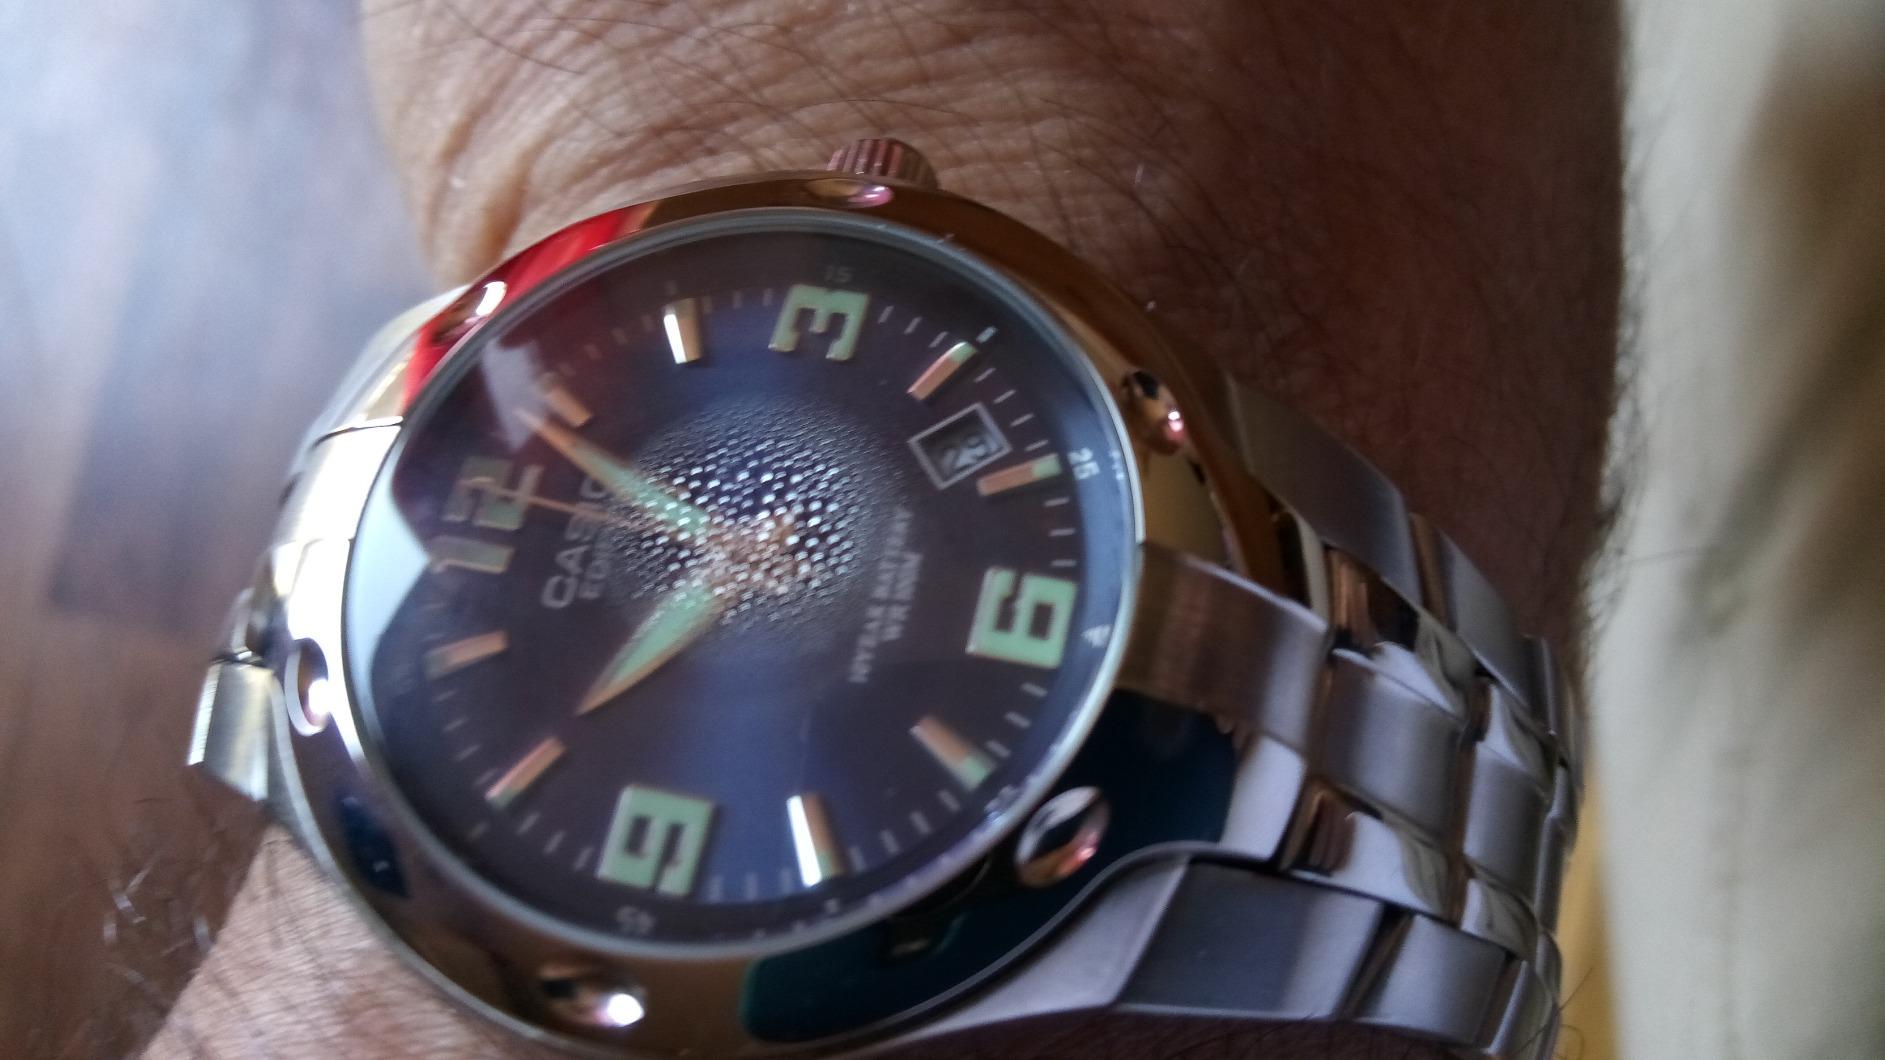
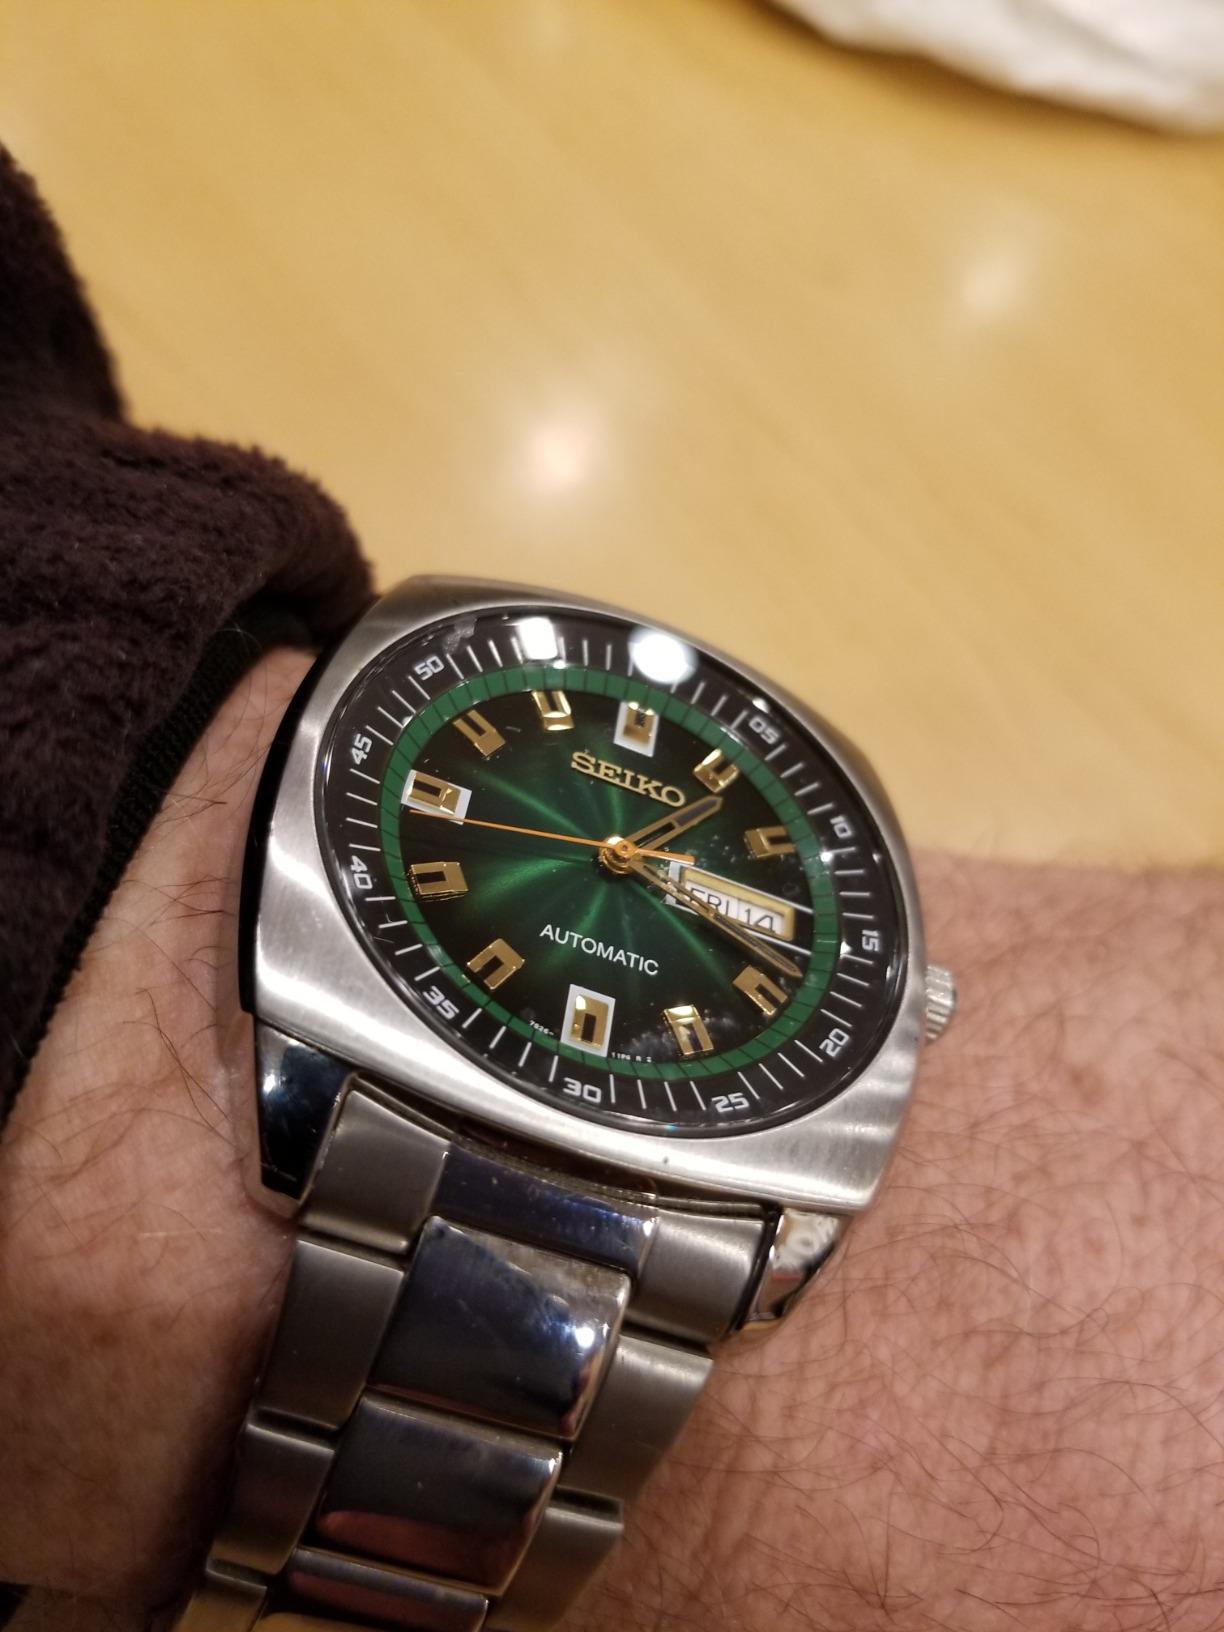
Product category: accessories_watch
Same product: no